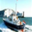
Label: ship